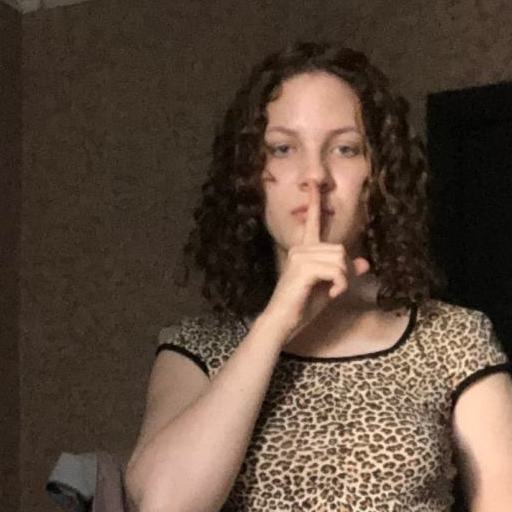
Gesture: mute